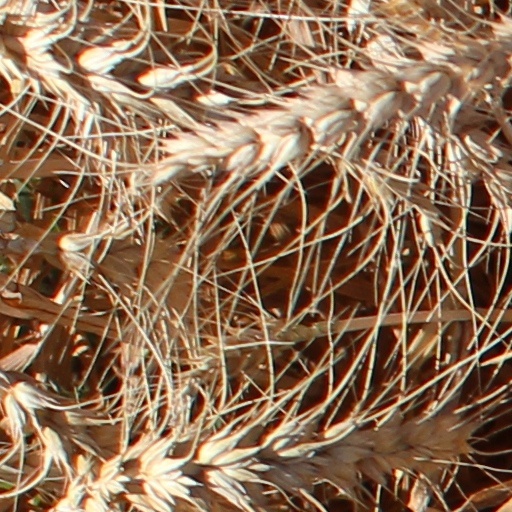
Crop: wheat